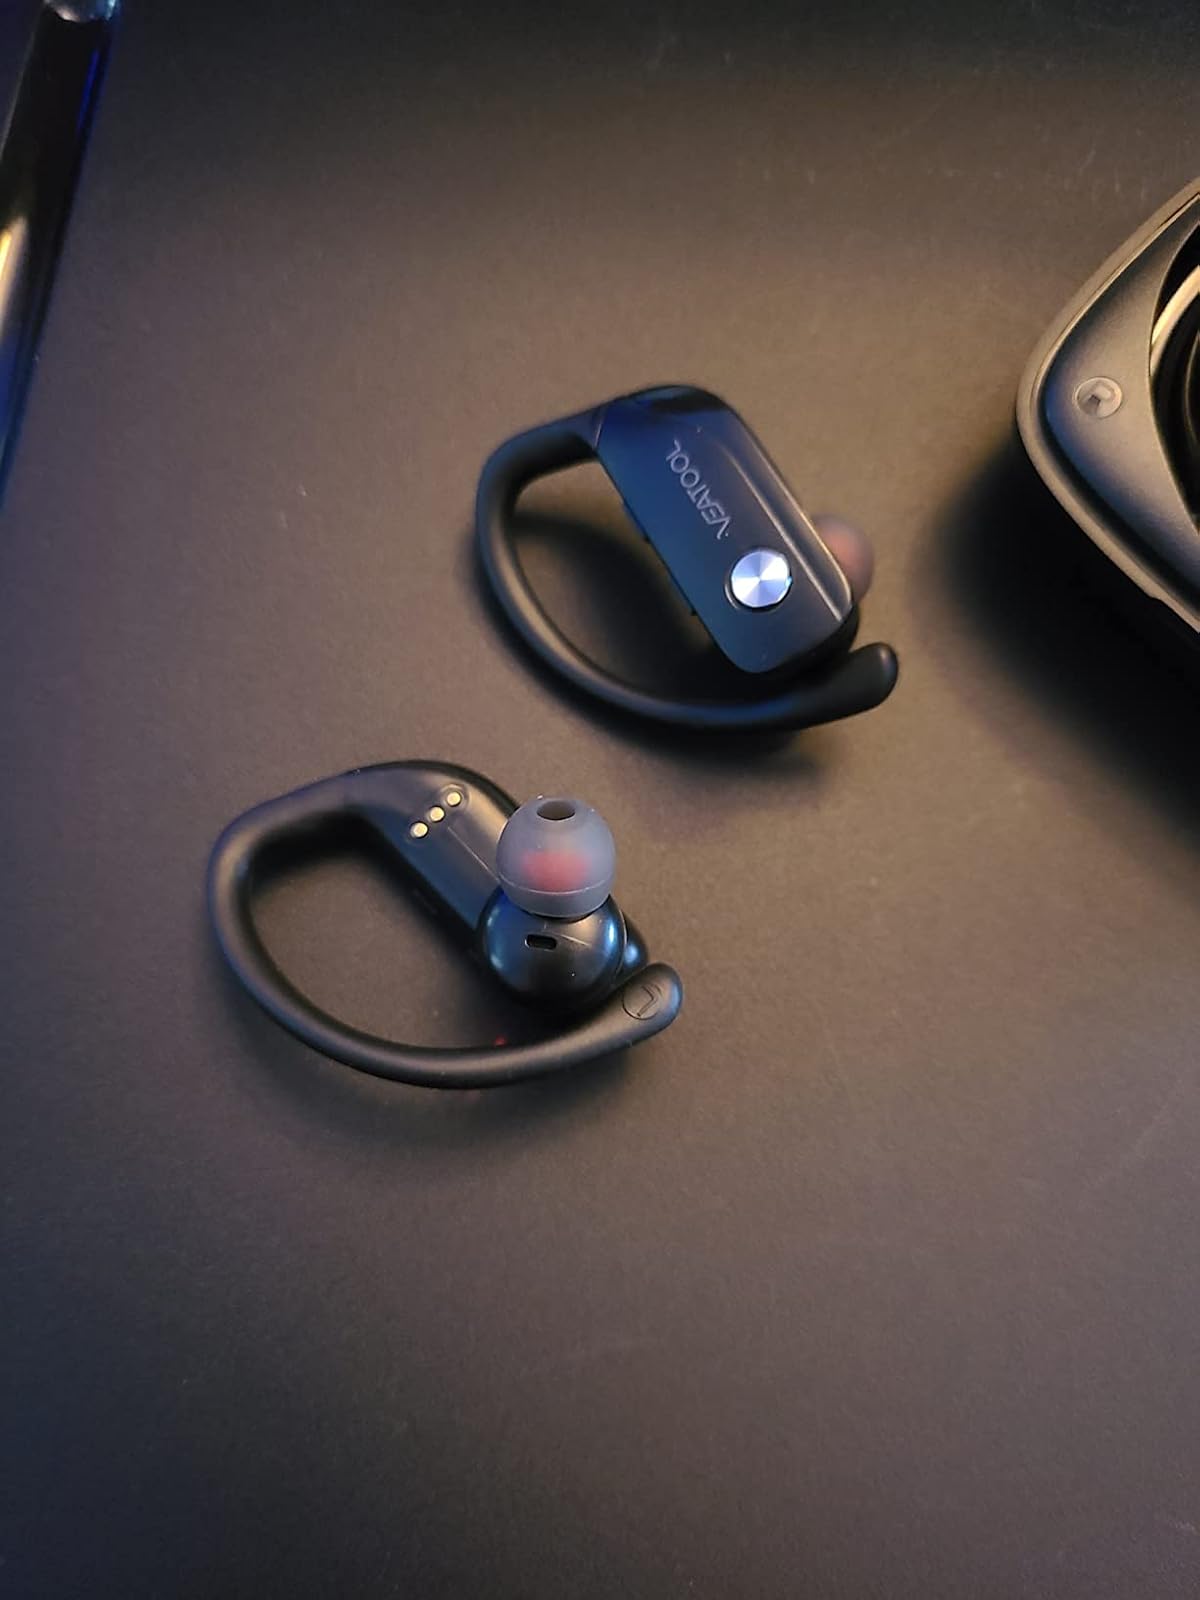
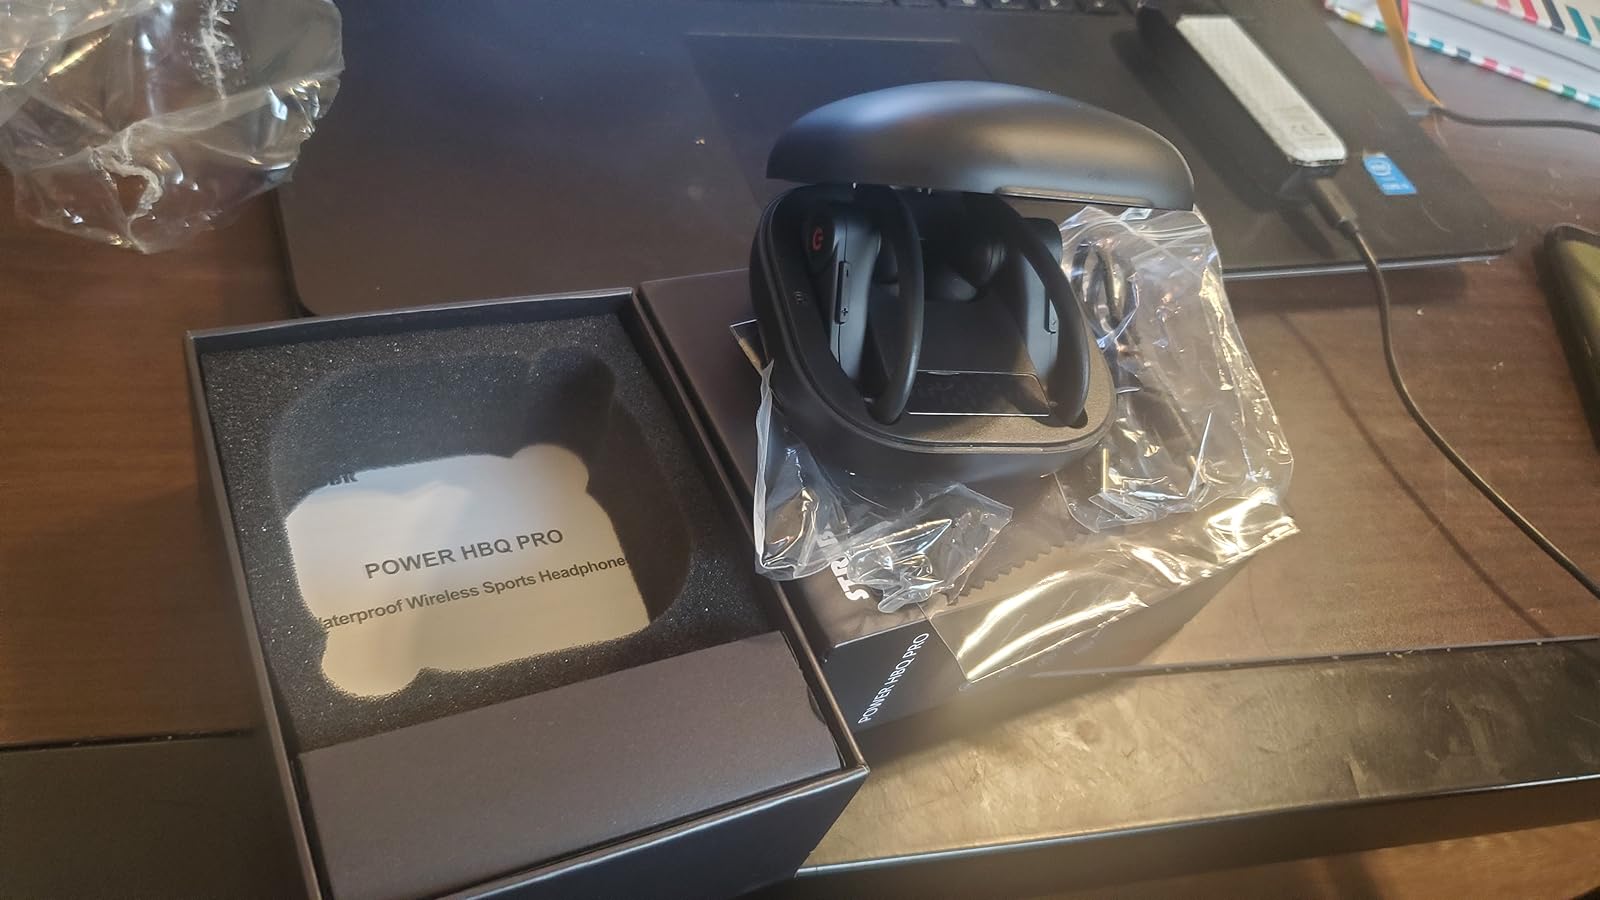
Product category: earbuds
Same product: no